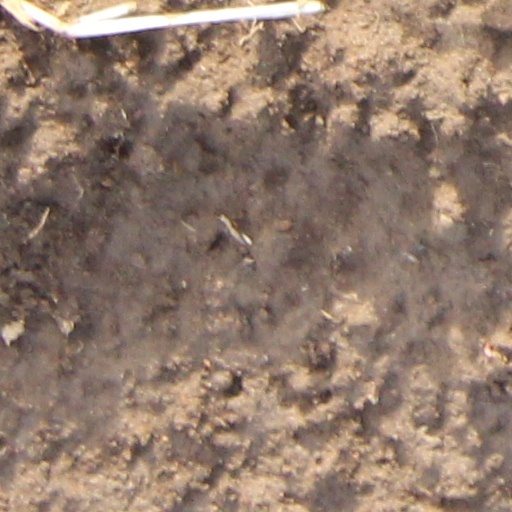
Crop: wheat